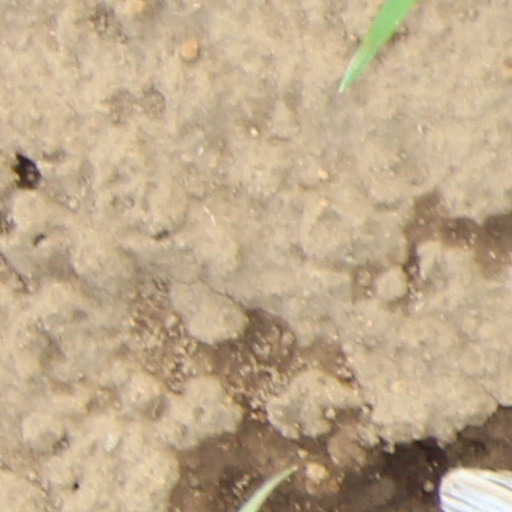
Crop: wheat